Kolkata Suburban Railway

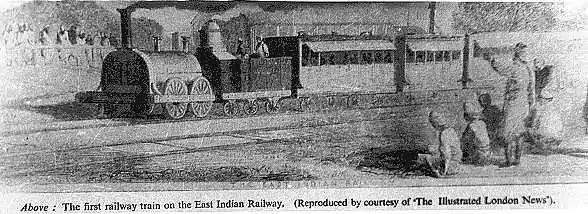
The first train of the East Indian Railway, 1854

The Kolkata Suburban Railway is an offshoot of the second passenger railway to be built by the British in India. The first train ran between Howrah and Hooghly stations on 15 August 1854 and was operated by the East Indian Railway (EIR). Regular services on the line were introduced on the same day, with stops at Bally, Serampore and Chandannagore stations. The broad gauge Sheoraphuli–Tarakeswar branch line was opened by the Tarkessur Railway Company on 1 January 1885.